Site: brandenburg
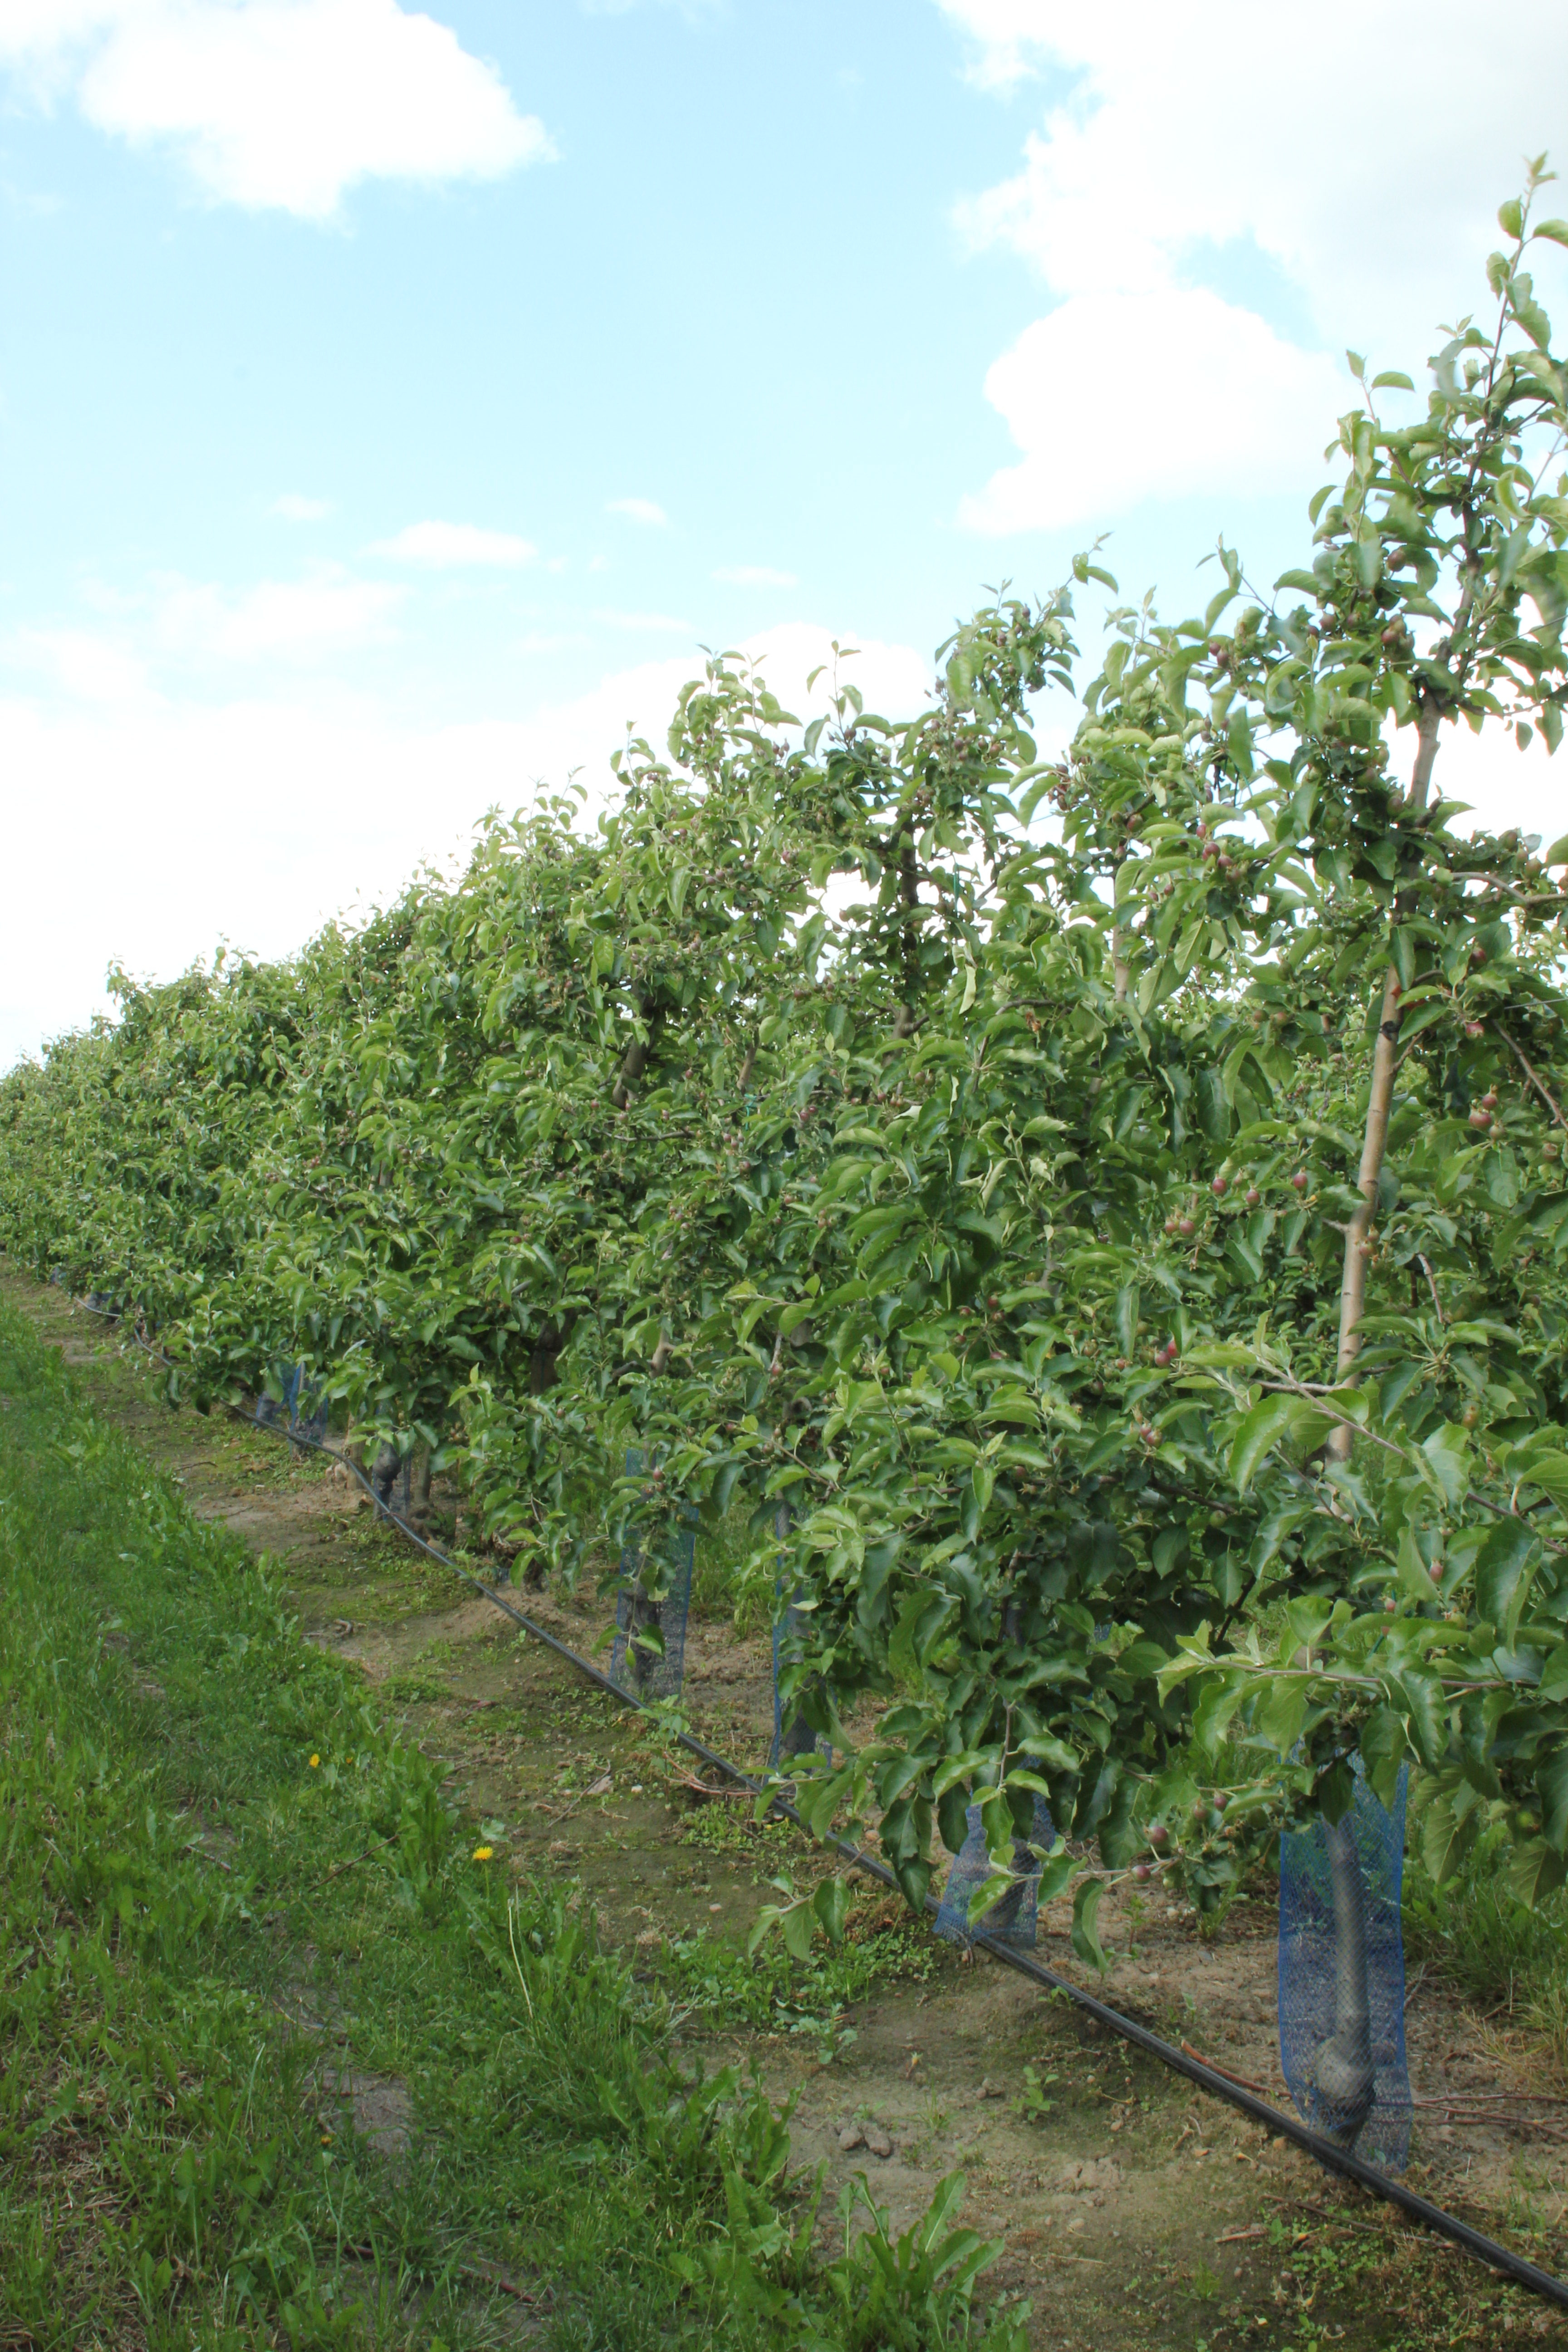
Growth stage (BBCH 72): Development of fruit